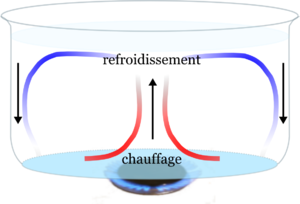
principe de la convection thermique dans une casserole d'eau
La convection désigne le transfert d'énergie thermique au sein d'un fluide en mouvement ou entre un fluide en mouvement et une paroi solide. Ce transfert d'énergie est réalisé par deux modes de transfert élémentaire combinés que sont l'advection et la diffusion.
La convection désigne l'ensemble des mouvements internes qui animent un fluide et qui impliquent alors le transport des propriétés des parcelles de ce fluide au cours de son déplacement. Ce transfert implique l'échange de chaleur entre une surface et un fluide mobile à son contact, ou le déplacement de chaleur au sein d'un fluide par le mouvement d'ensemble de ses molécules d'un point à un autre. La convection constitue, avec la conduction thermique et le transfert radiatif, l'un des trois modes d'échange de chaleur entre deux systèmes, et diffère de ces derniers par la méthode de transfert. Elle a aussi pour effet d'accélérer l'homogénéisation de la composition chimique du fluide, par rapport à la seule diffusion chimique.